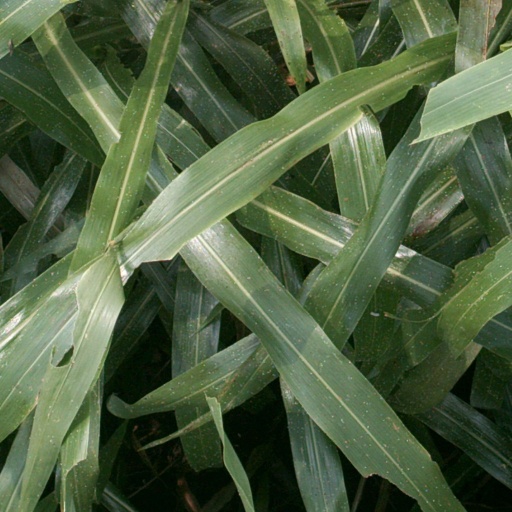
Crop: sorghum